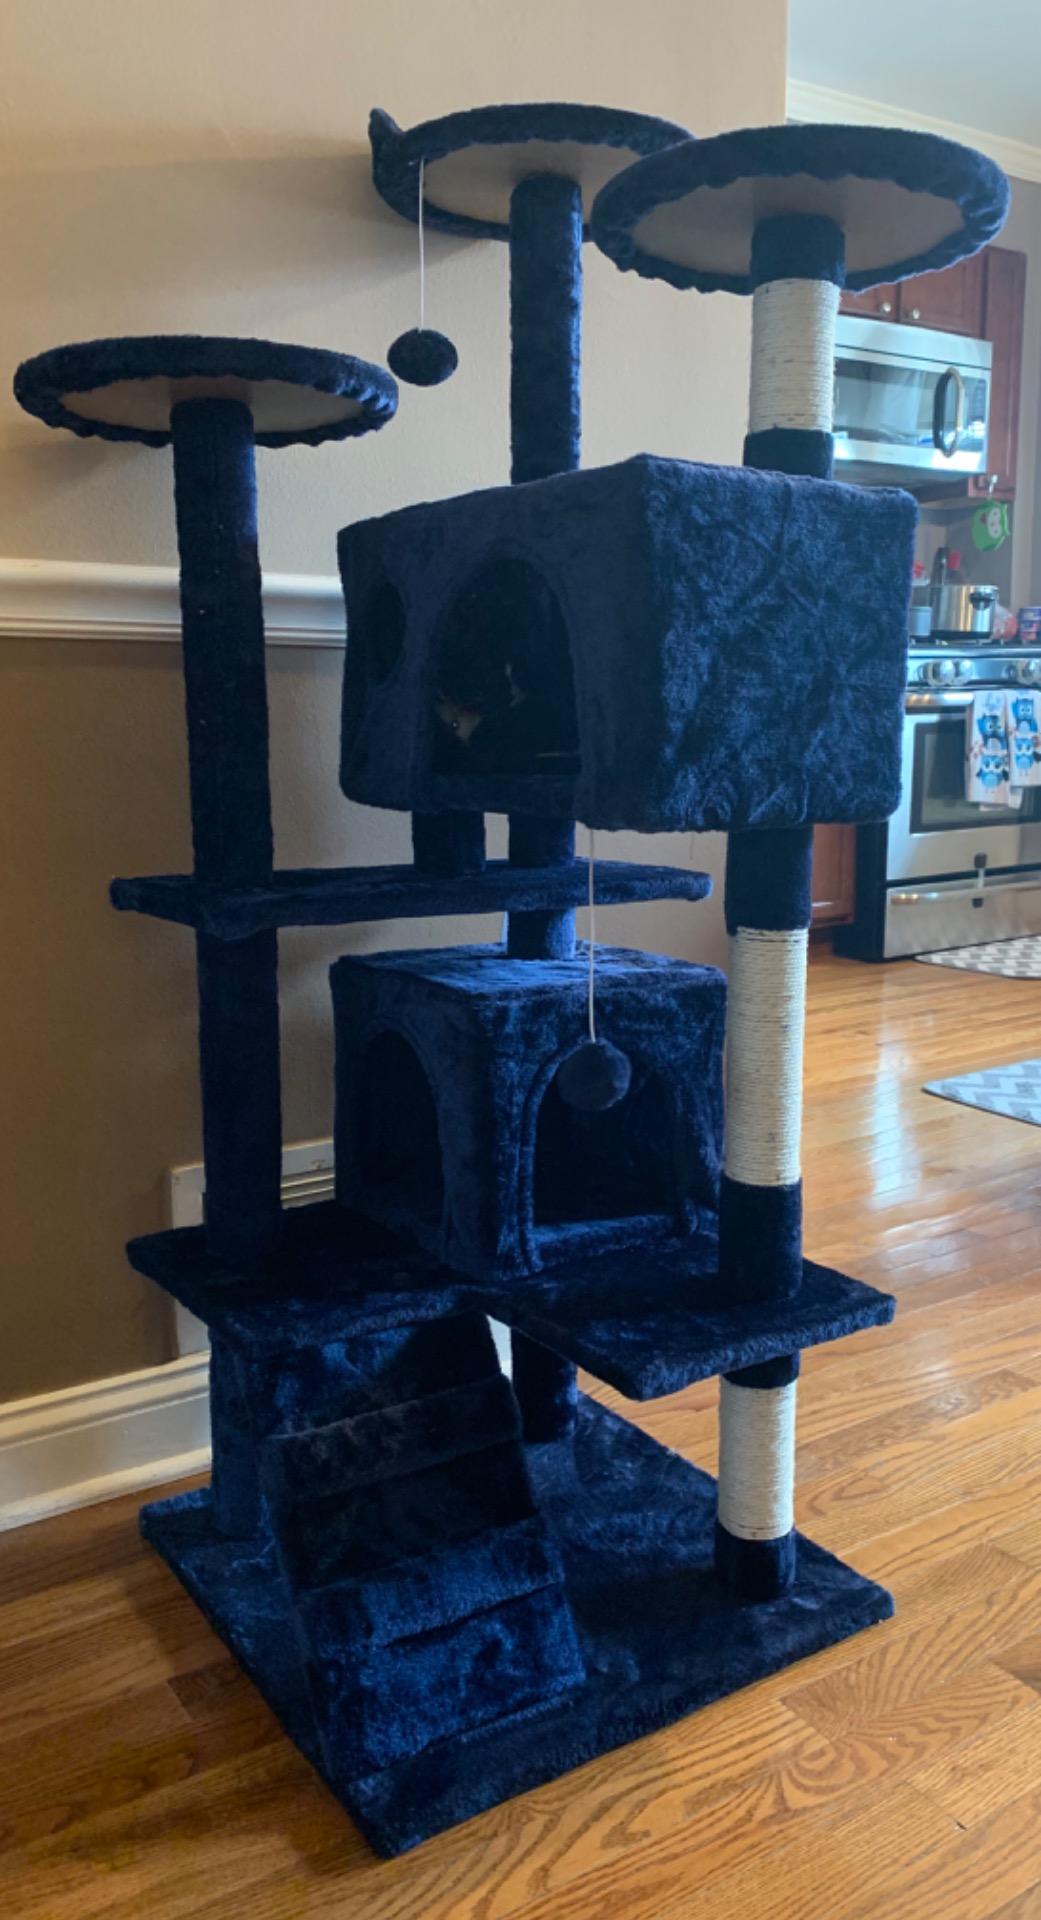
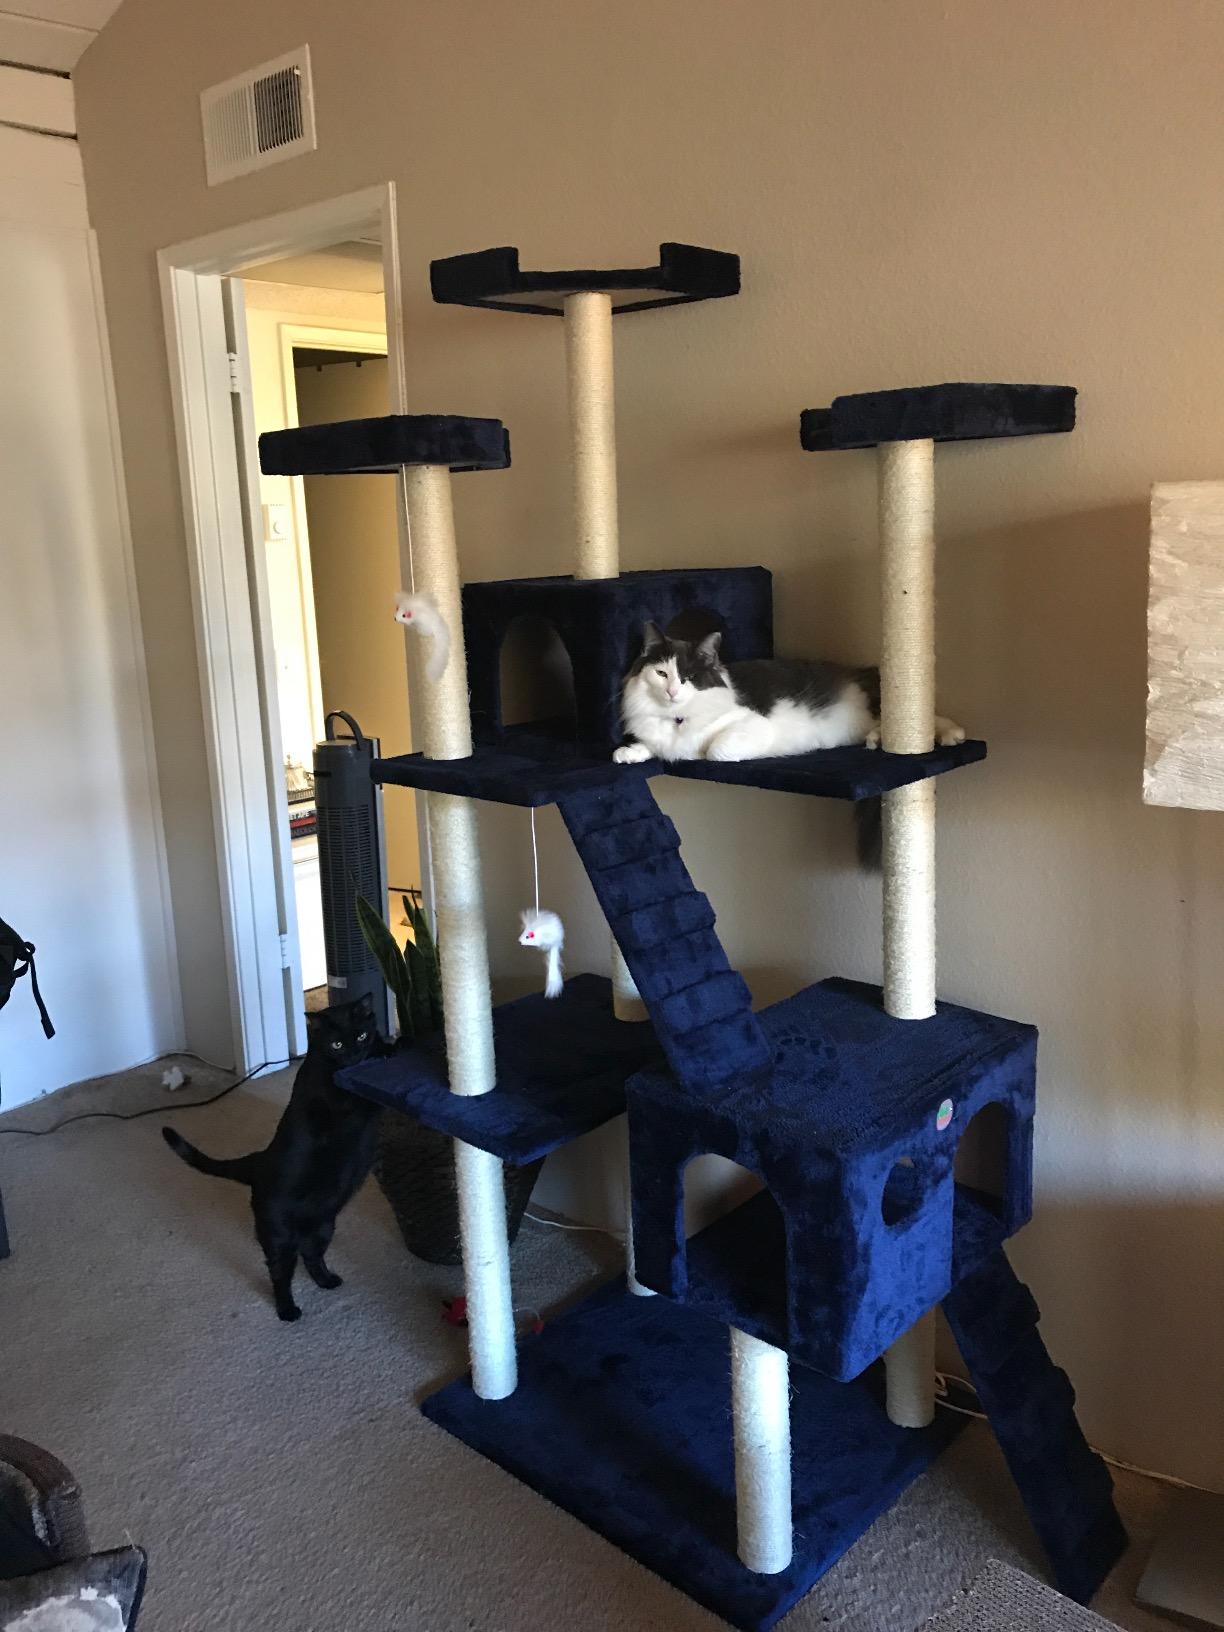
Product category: items_cat tree
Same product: no